William H. Prescott

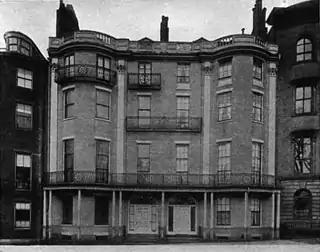
Prescott lived on Beacon Street, Boston, 1845–1859.

In January 1859, Prescott decided to resume his work on Philip II, with the goal of writing a final fourth volume "History of the Reign of Phillip II (1856–1858)" which was completed only up to the year 1568 featuring the deaths of Phillips son Carlos, Prince of Asturias and of Phllips 3rd wife Elisabeth of Valois. On January 28, he had a second stroke, which resulted in his immediate death. He was buried with his parents in St. Paul's Church, and his funeral was attended by representatives, among others, of Harvard University, the American Academy of Arts and Sciences and the Essex Institute.